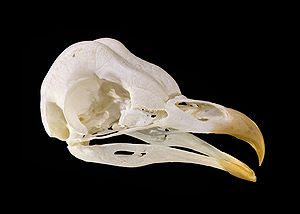
Slørugle
Slørugle er en mellemstor, lys ugle med et karakteristisk hjerteformet ansigt. Den har sorte øjne. Det er en ugle på 33-39 centimeter og med et vingefang på 85-93 centimeter. Hunnen vejer mere end hannen, nemlig 330-460 g.